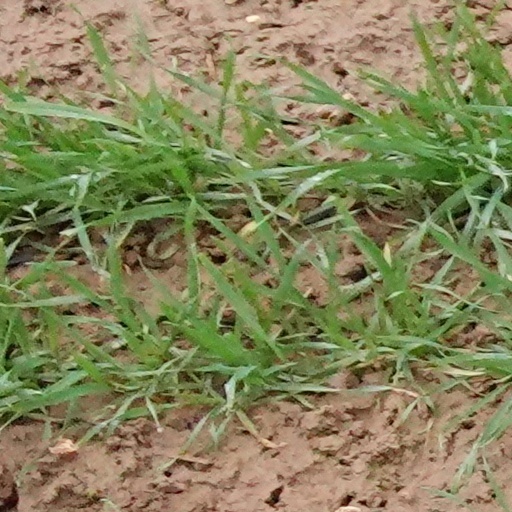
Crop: wheat